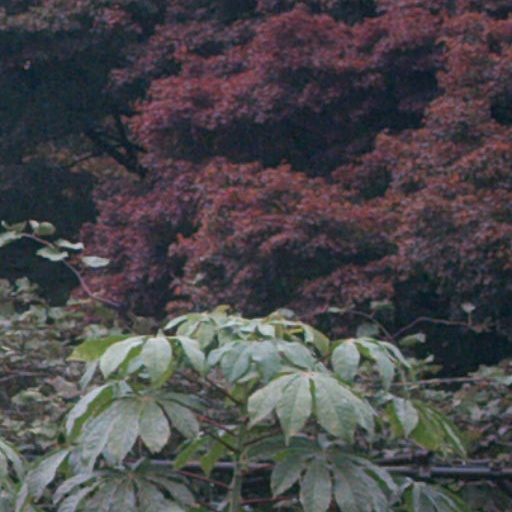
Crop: cassava